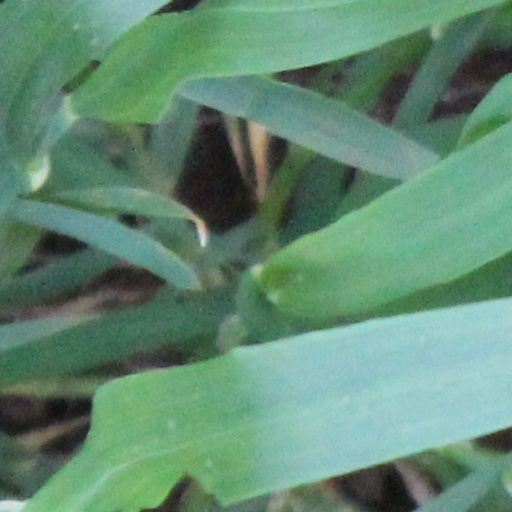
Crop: wheat